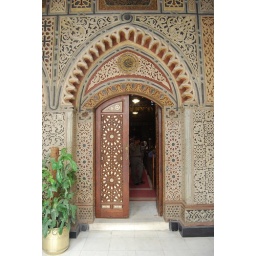
At the top of the stairs are three wooden doors decorated with geometric patterns, framed with decorative carvings in the stone wall.